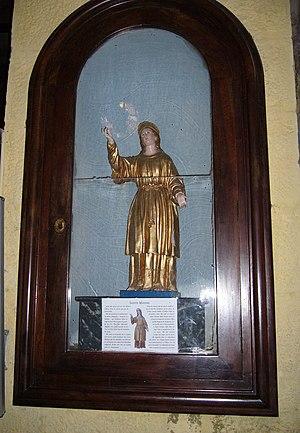
Buste de sainte Maxime dans l'église de Callian.
Maxime de Callian est une sainte chrétienne.